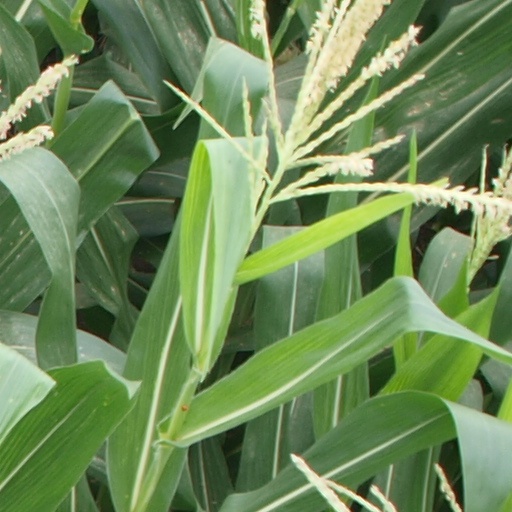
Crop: maize; corn